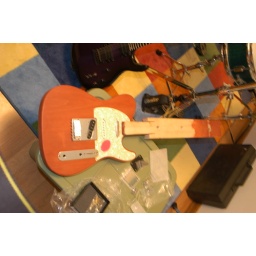
pickguard, bridge and control plate just came in